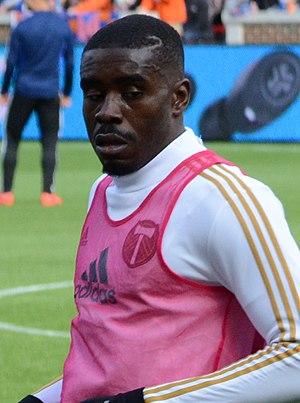
Larrys Mabiala, né le 8 octobre 1987 à Montfermeil, est un footballeur congolais jouant pour la République démocratique du Congo évoluant au poste de défenseur avec les Timbers de Portland, en MLS.